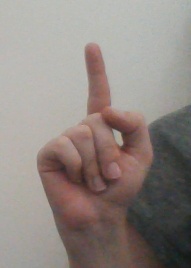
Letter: bb